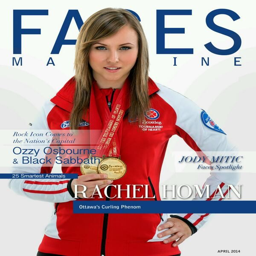
person on the cover of faces magazine